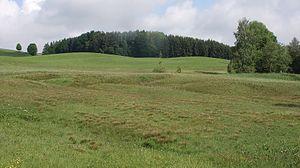
Le Liparis de Loesel est une orchidée terrestre européenne se développant dans les prés tourbeux et des bas-marais calcicoles. Elle est très menacée en France et en forte régression dans toute l'Europe. Elle fait l'objet d'un plan national d'actions en France.
Le Choin ferrugineux est une espèce de plantes vivaces de la famille des Cyperaceae et du genre Schoenus.